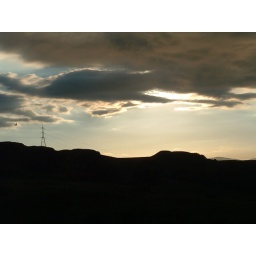
Stockie Muir evening sky with Buzzard flying by